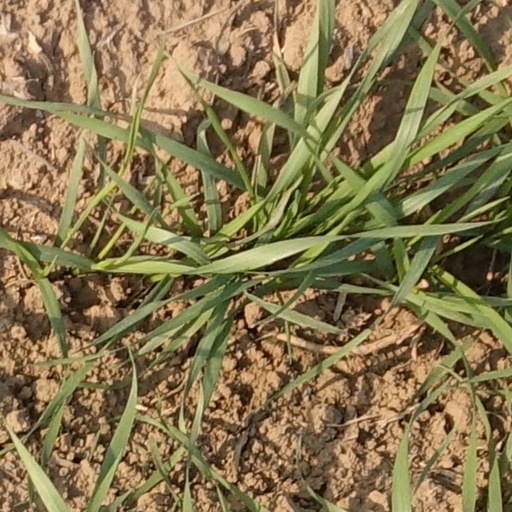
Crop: wheat